Adaptive reuse

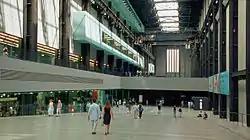
The Bankside Power Station in London was converted for use as the Tate Modern. Shown is the former turbine hall, used to house exhibits.

In Australia, there have been a number of adaptive reuse projects as the main cities have turned from industrial areas into areas of high value and business areas. In Sydney, sites such as the old Sydney Mint have been renovated and adapted into inner-city headquarters for the Historic Houses Trust of New South Wales. The movement of the city from an industrial, working class area into a gentrified area with high home prices has helped a number of adaptive reuse sites to exist within such an area. The old Hyde Park Barracks building has also been transformed from an old jail into a museum which documents and records the history of Australia's first settlers and convicts.